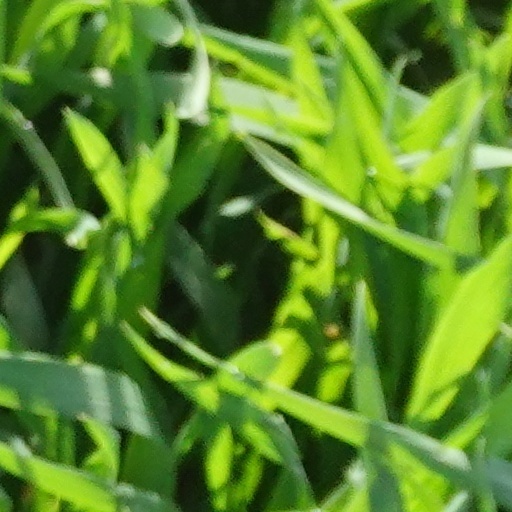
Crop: wheat